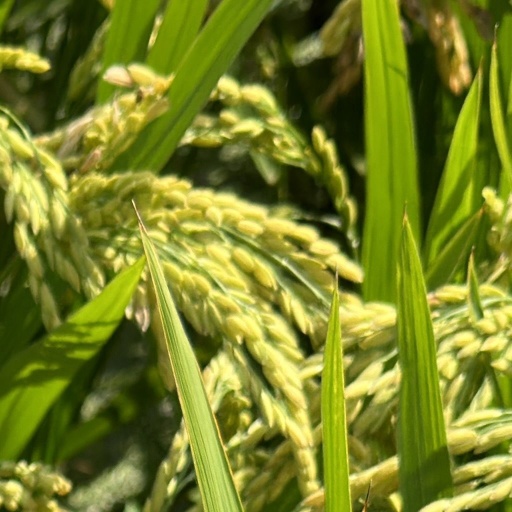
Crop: rice